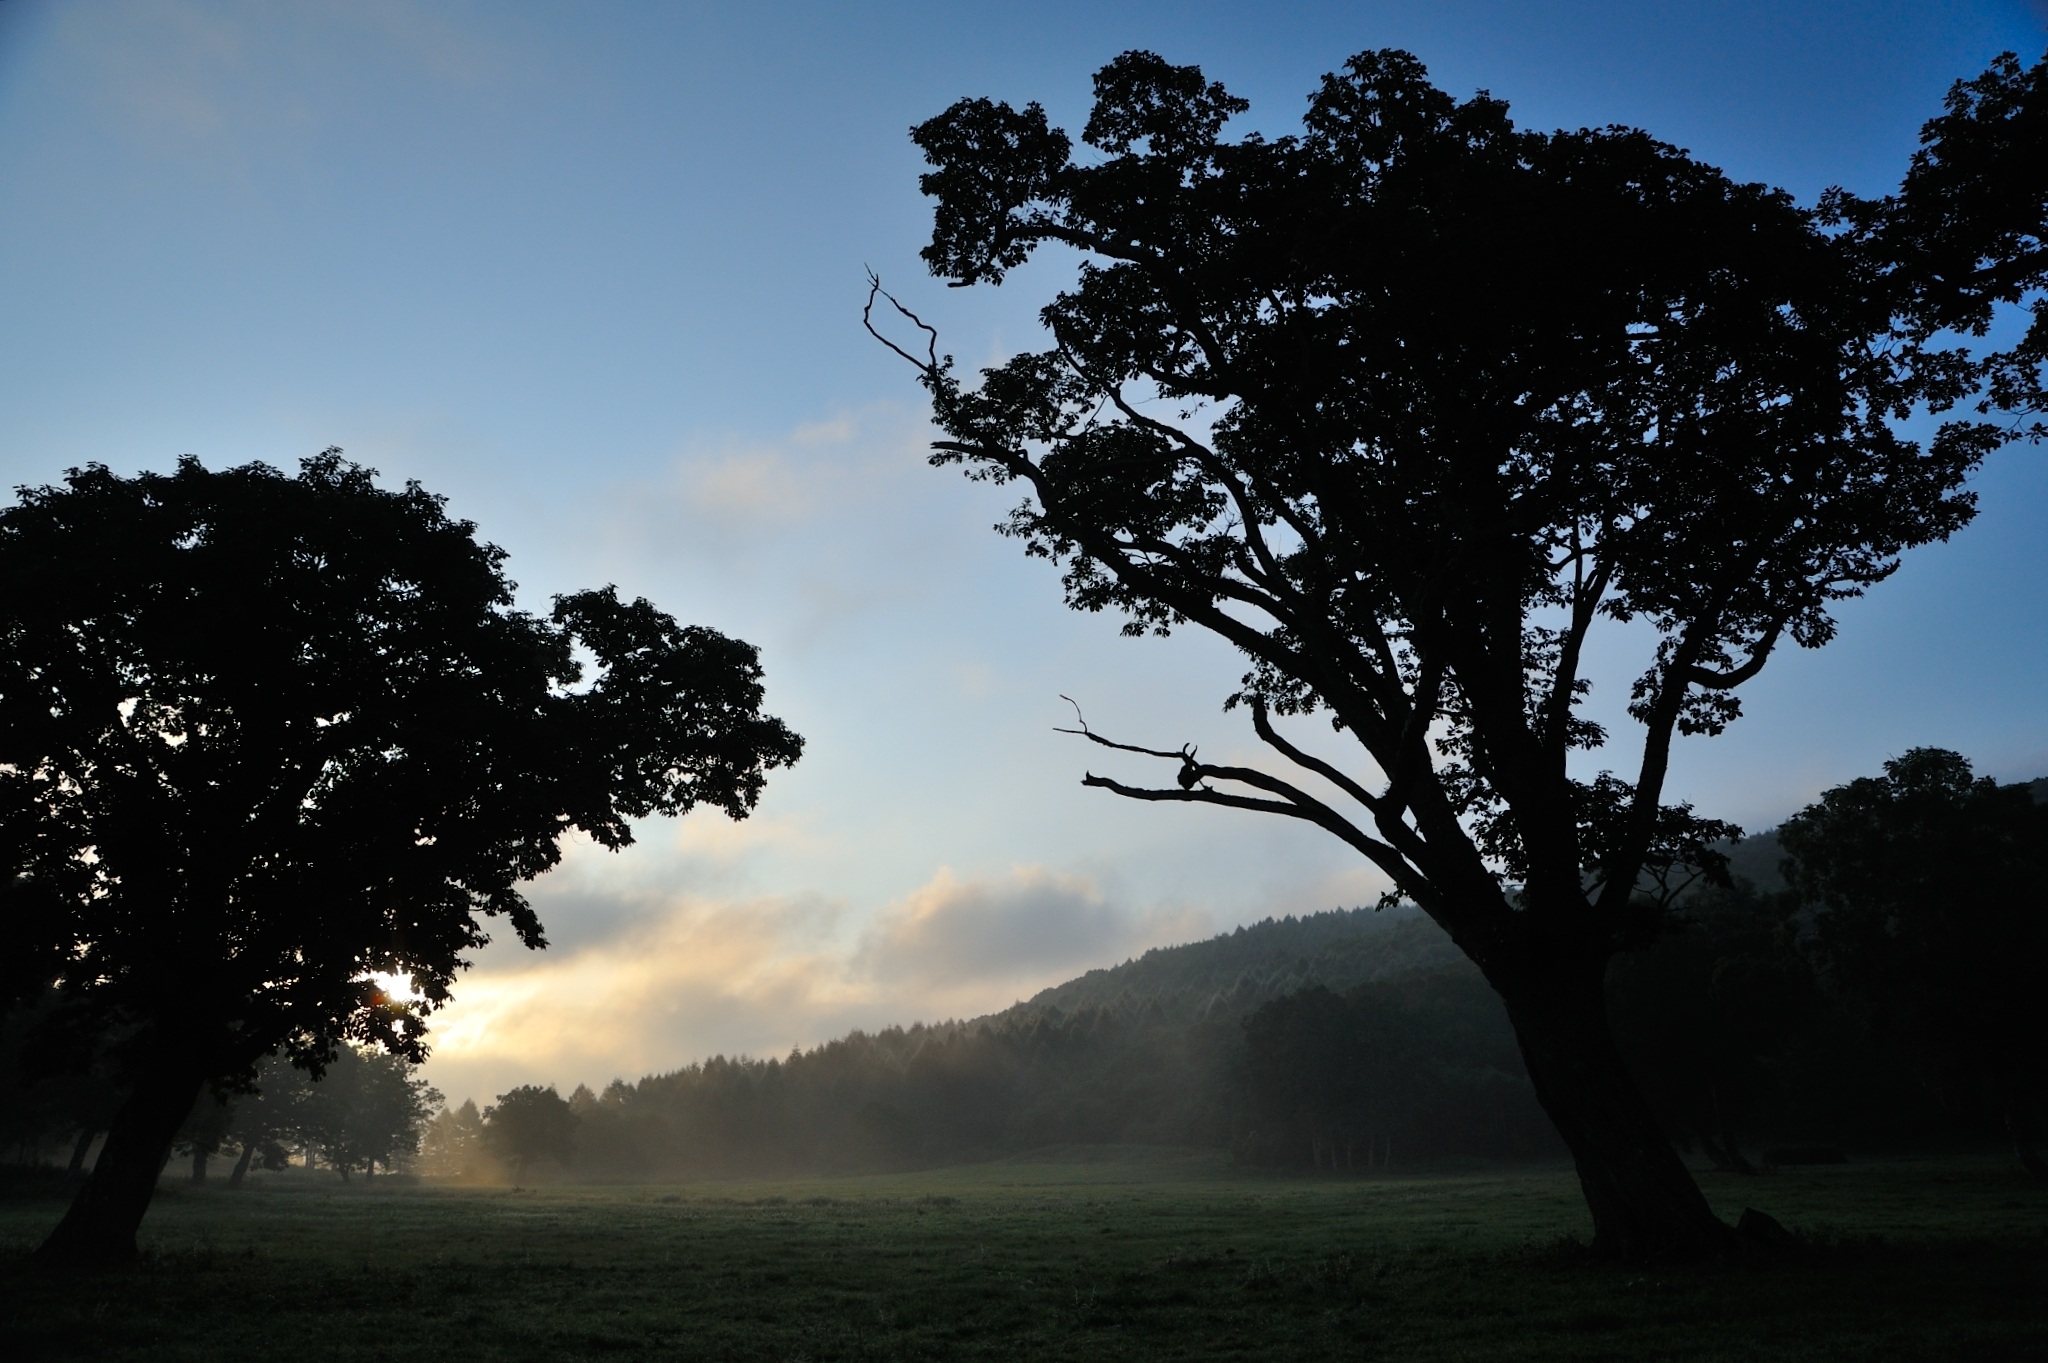
landscape, tree, nature, forest, grass, horizon, branch, silhouette, light, cloud, plant, sky, sun, fog, sunrise, sunset, mist, sunlight, morning, leaf, hill, dawn, atmosphere, dusk, evening, reflection, ranch, darkness, asahi, plateau, arboretum, rural area, atmospheric phenomenon, woody plant, arecales